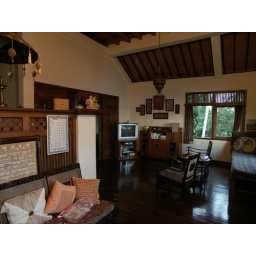
a house in Ubud, Bali 2nd floor